Lewis Bungalow

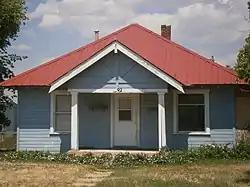
Fred Lewis Cottage

The Lewis Bungalow, the Lewis Barn, and the Fred Lewis Cottage, all located on W. 2nd North in Paris, Idaho were listed on the National Register of Historic Places.